List of butterflies of Ivory Coast

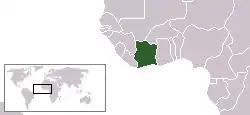
Location of Ivory Coast

This is a list of butterflies of Ivory Coast. About 872 species are known from Ivory Coast, 11 of which are endemic.